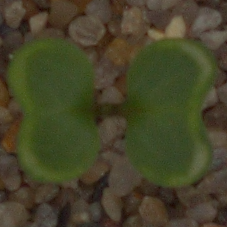
Label: charlock